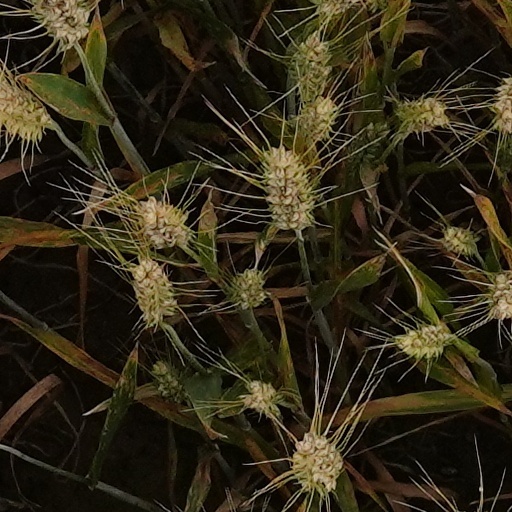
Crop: wheat